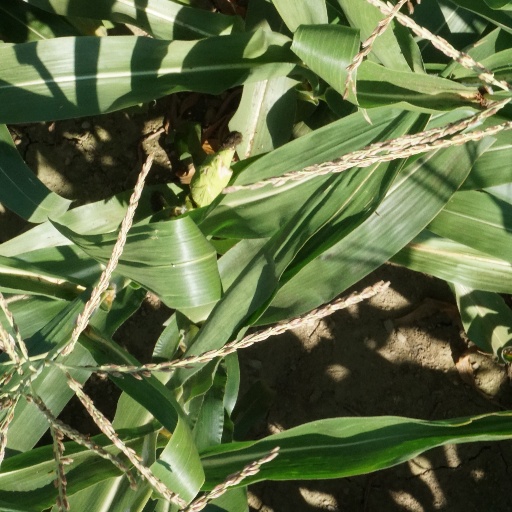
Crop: maize; corn